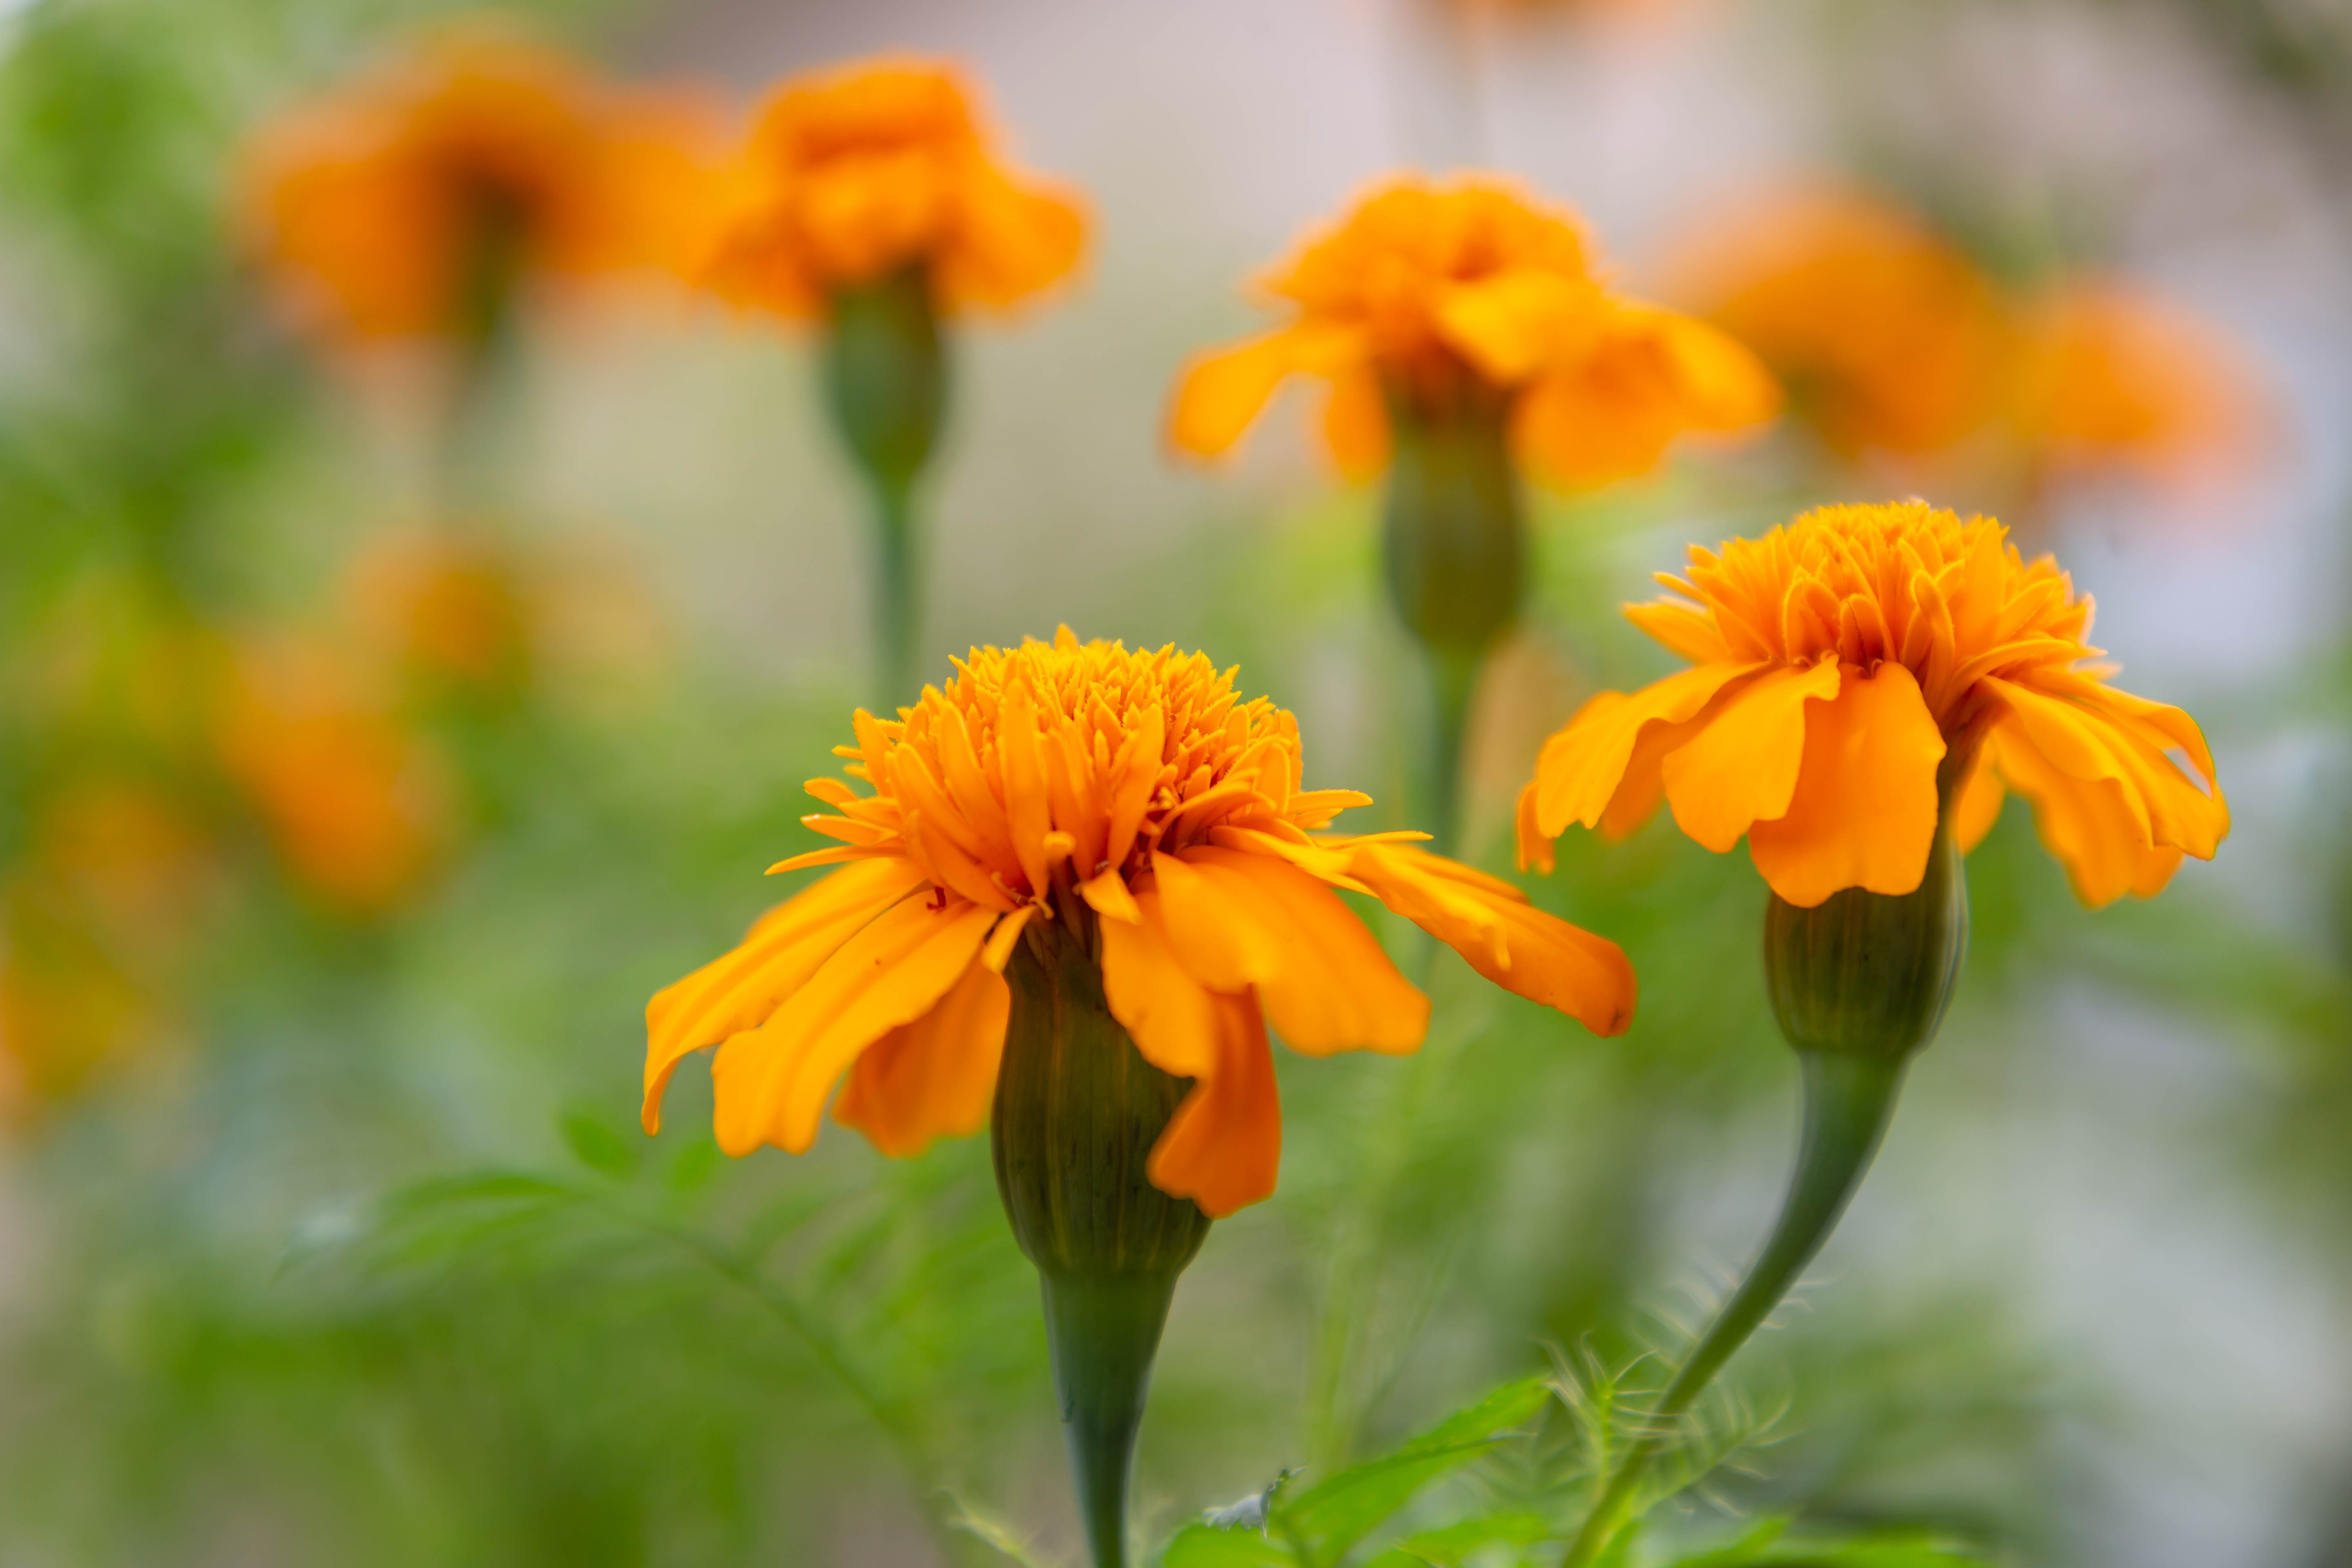
flower, plant, petal, orange, annual plant, herbaceous plant, flowering plant, close up, daisy family, pollen, macro photography, wildflower, tagetes, plant stem, Pedicel, grass, perennial plant, tagetes patula